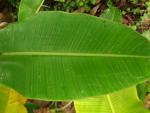
Label: xamthomonas